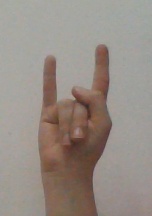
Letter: la